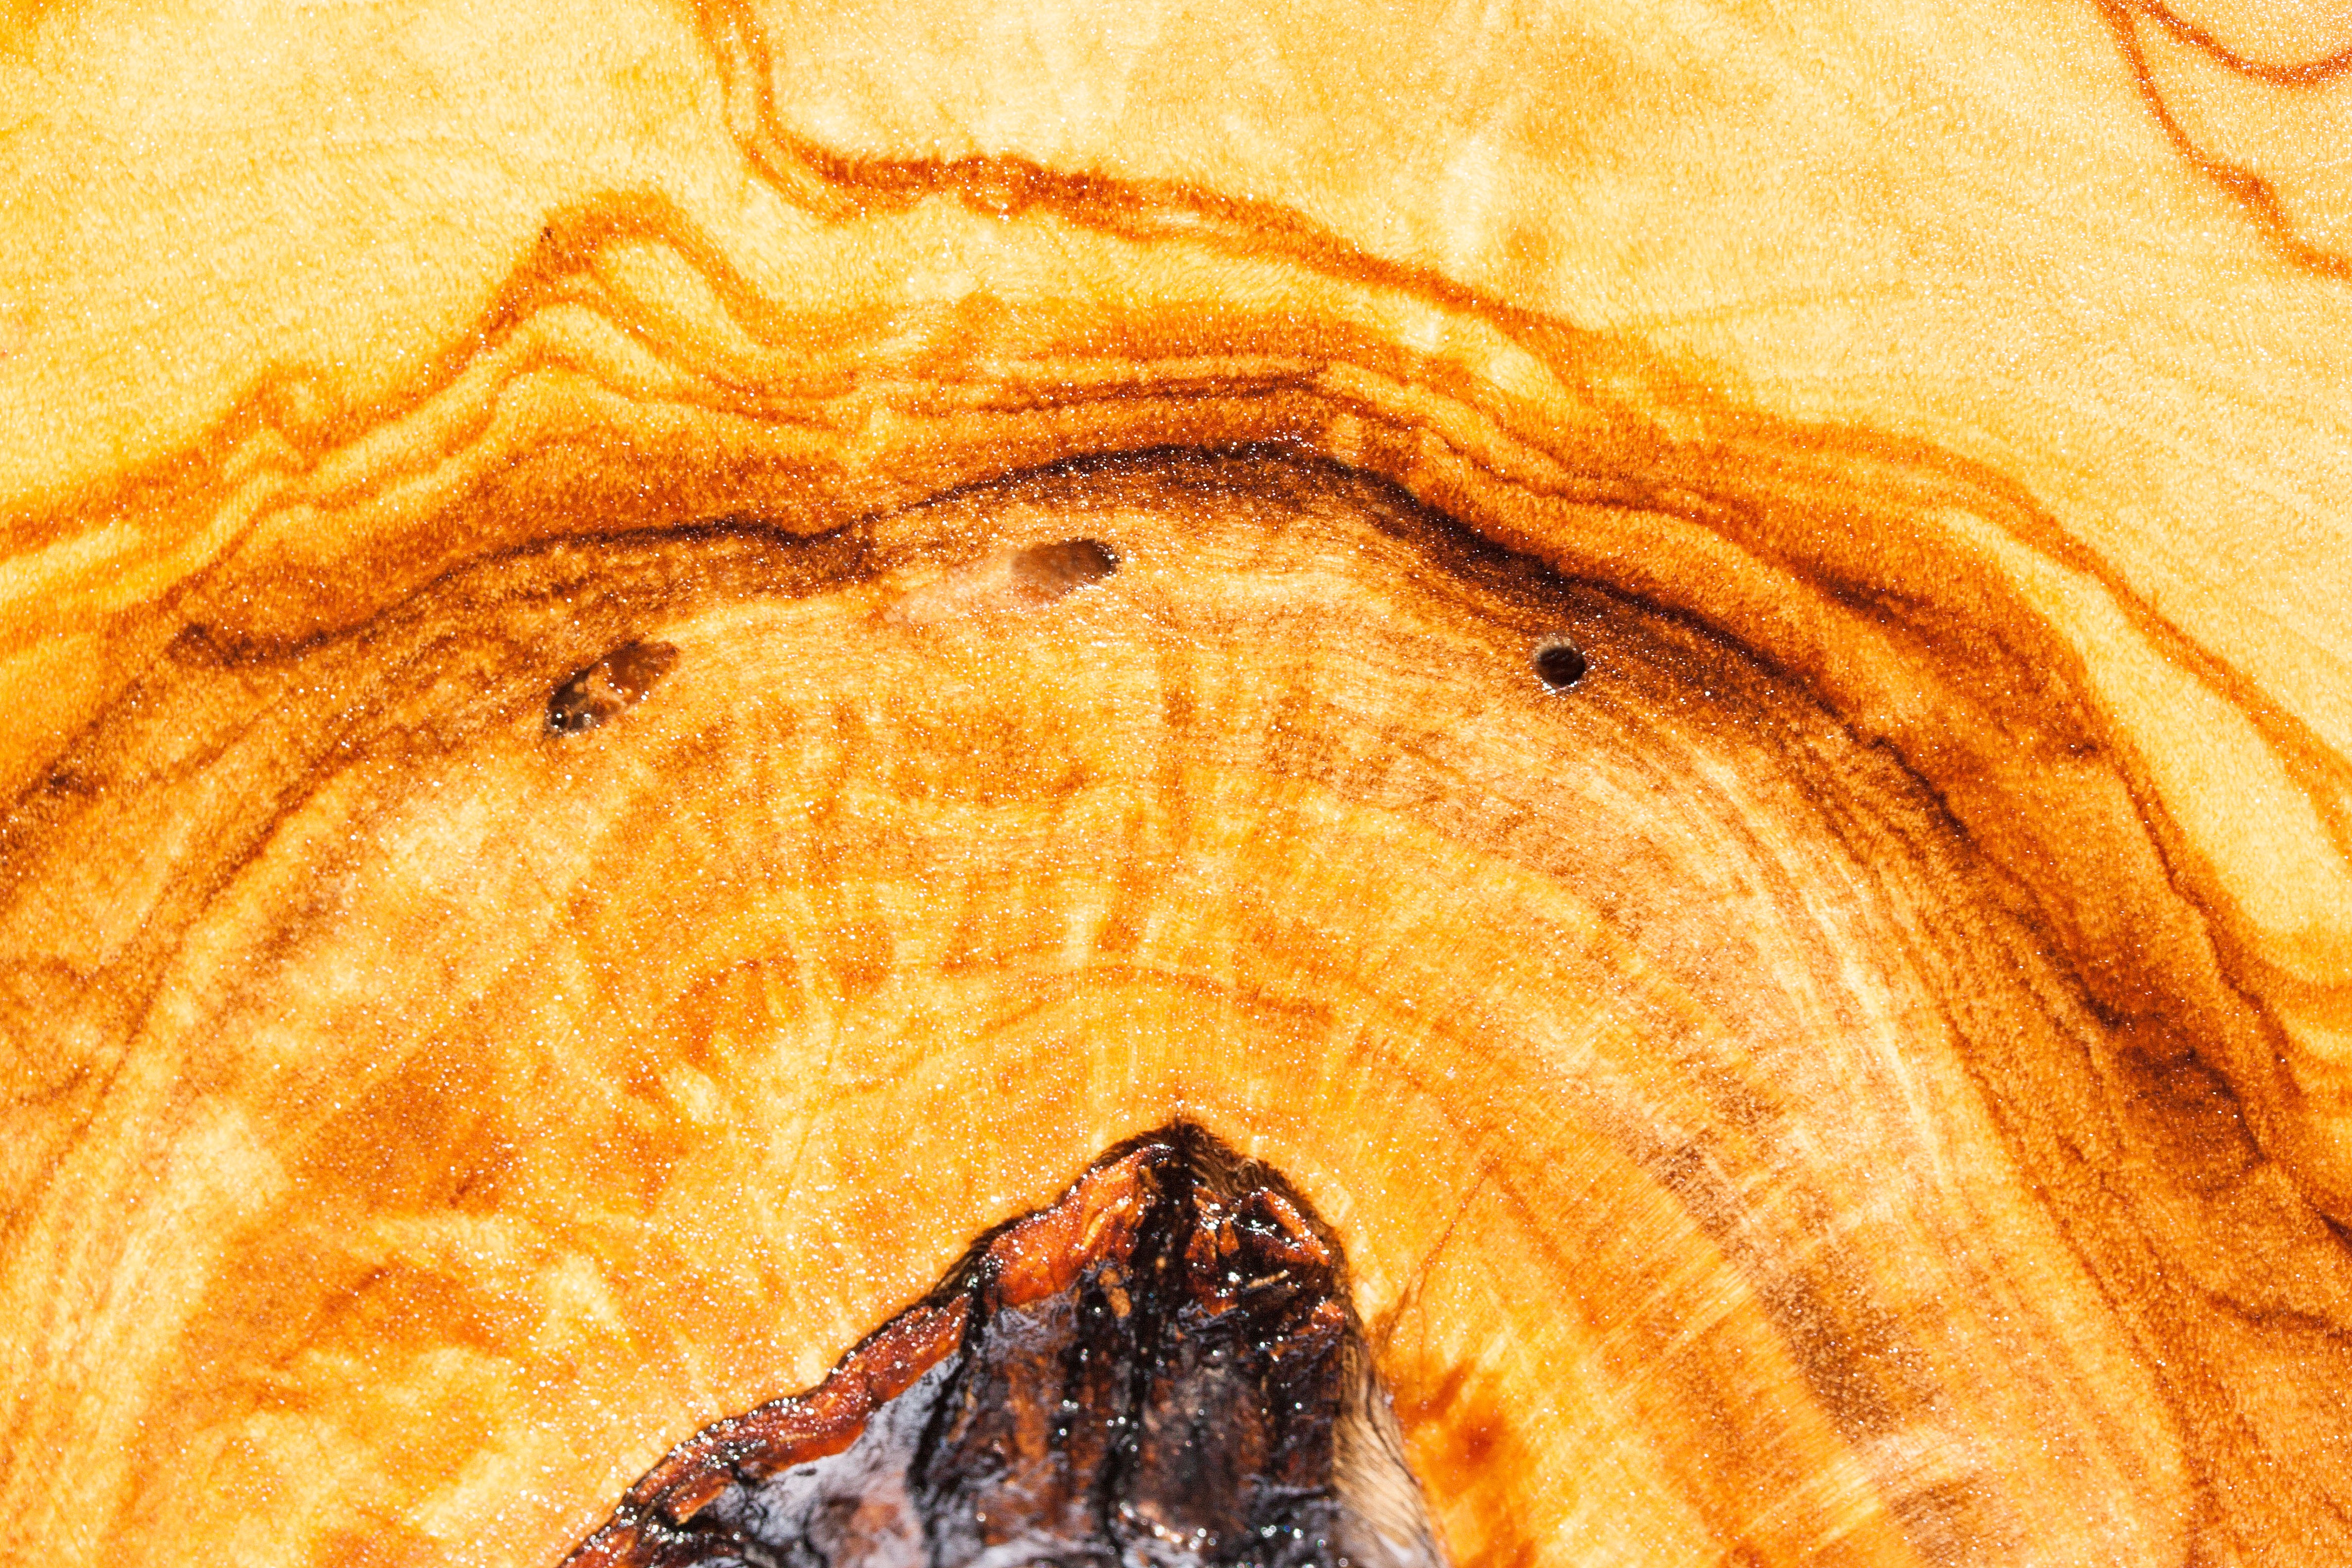
structure, wood, grain, leaf, food, natural, brown, close up, background, geology, temple, cutting board, carving, macro photography, fund, olive wood, half circle, ancient history, oiled